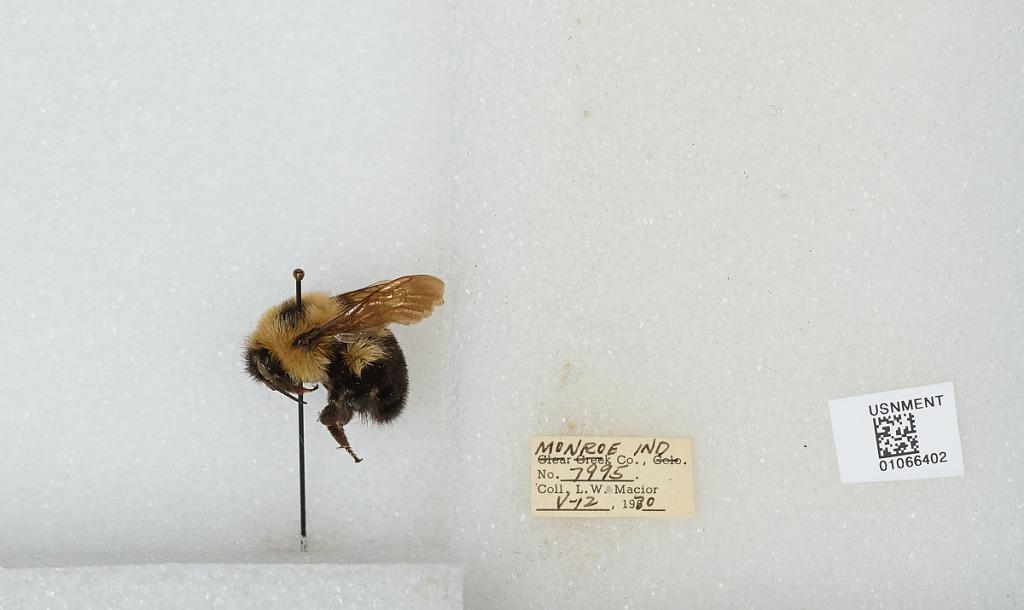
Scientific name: Bombus (Pyrobombus) bimaculatus Cresson
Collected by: L. Macior
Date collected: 1970-5-12
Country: United States
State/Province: Indiana
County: Monroe
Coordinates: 39.1609, -86.5231